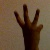
The image shows a hand gesture representing the number 6 in Indian Sign Language.